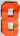
Number: 8